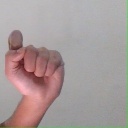
अक्षर: घ